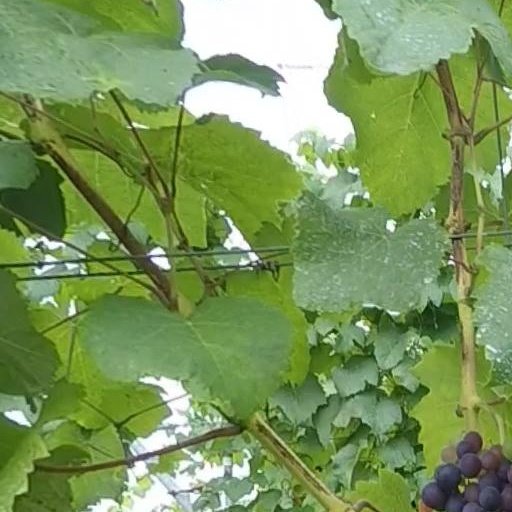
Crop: grape